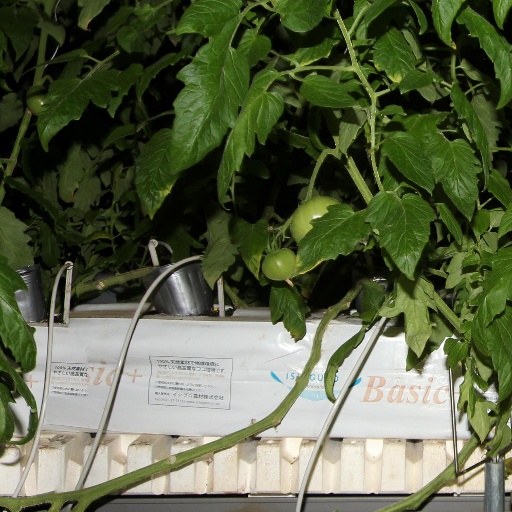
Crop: tomato